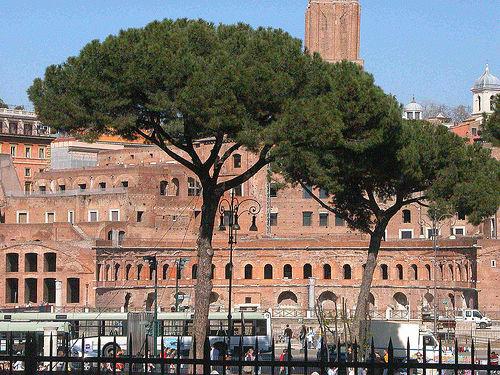
Weather: sun or clear